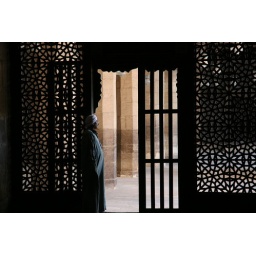
The screened wooden door to the mausoleum of Sultan Qait Bay (1474 AD) in the mosque of the 'City of the Dead'